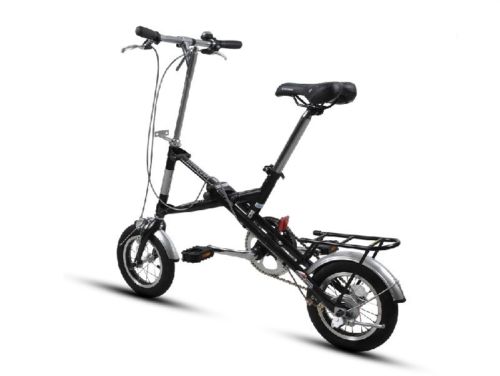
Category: bicycle